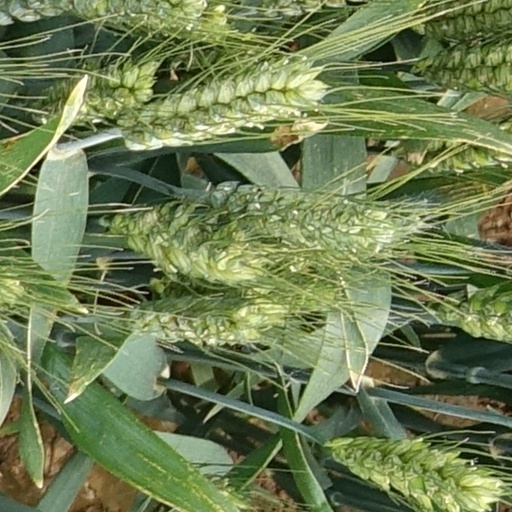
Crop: wheat